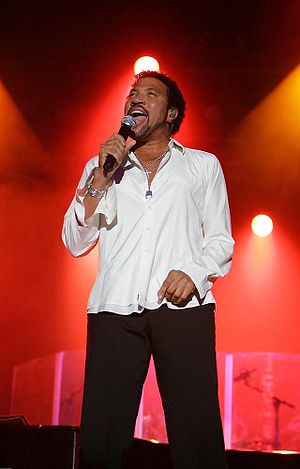
American Idol / Billedgalleri
American Idol er en amerikansk sangkonkurrence, der i Danmark vises på TV3. Programmet har indtil videre kørt i 15 sæsoner i USA. Programmet er en amerikansk version af den britiske tv-succes Pop Idol, der er skabt af Simon Fuller